Poutine

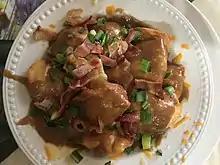
Polish-inspired poutine with pierogi instead of French fries

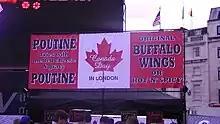
A poutine stand sign styled as the Flag of Canada during Canada Day celebrations in Trafalgar Square

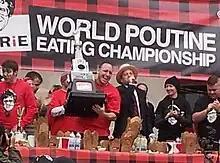
Joey Chestnut holds the trophy at the 2012 World Poutine Eating Championship in Toronto.

The texture, temperature and viscosity of poutine's ingredients differ and continuously change as the food is consumed, making it a dish of highly dynamic contrasts. Strengthening these contrasts, superior poutines are identified by the crispiness of the fries, freshness of the curds, and a unifying gravy. Even small variations in ingredients or preparation—the oil used for frying, the origin of the curds, or spices in the gravy—can result in a distinctly different experience of eating the poutine.